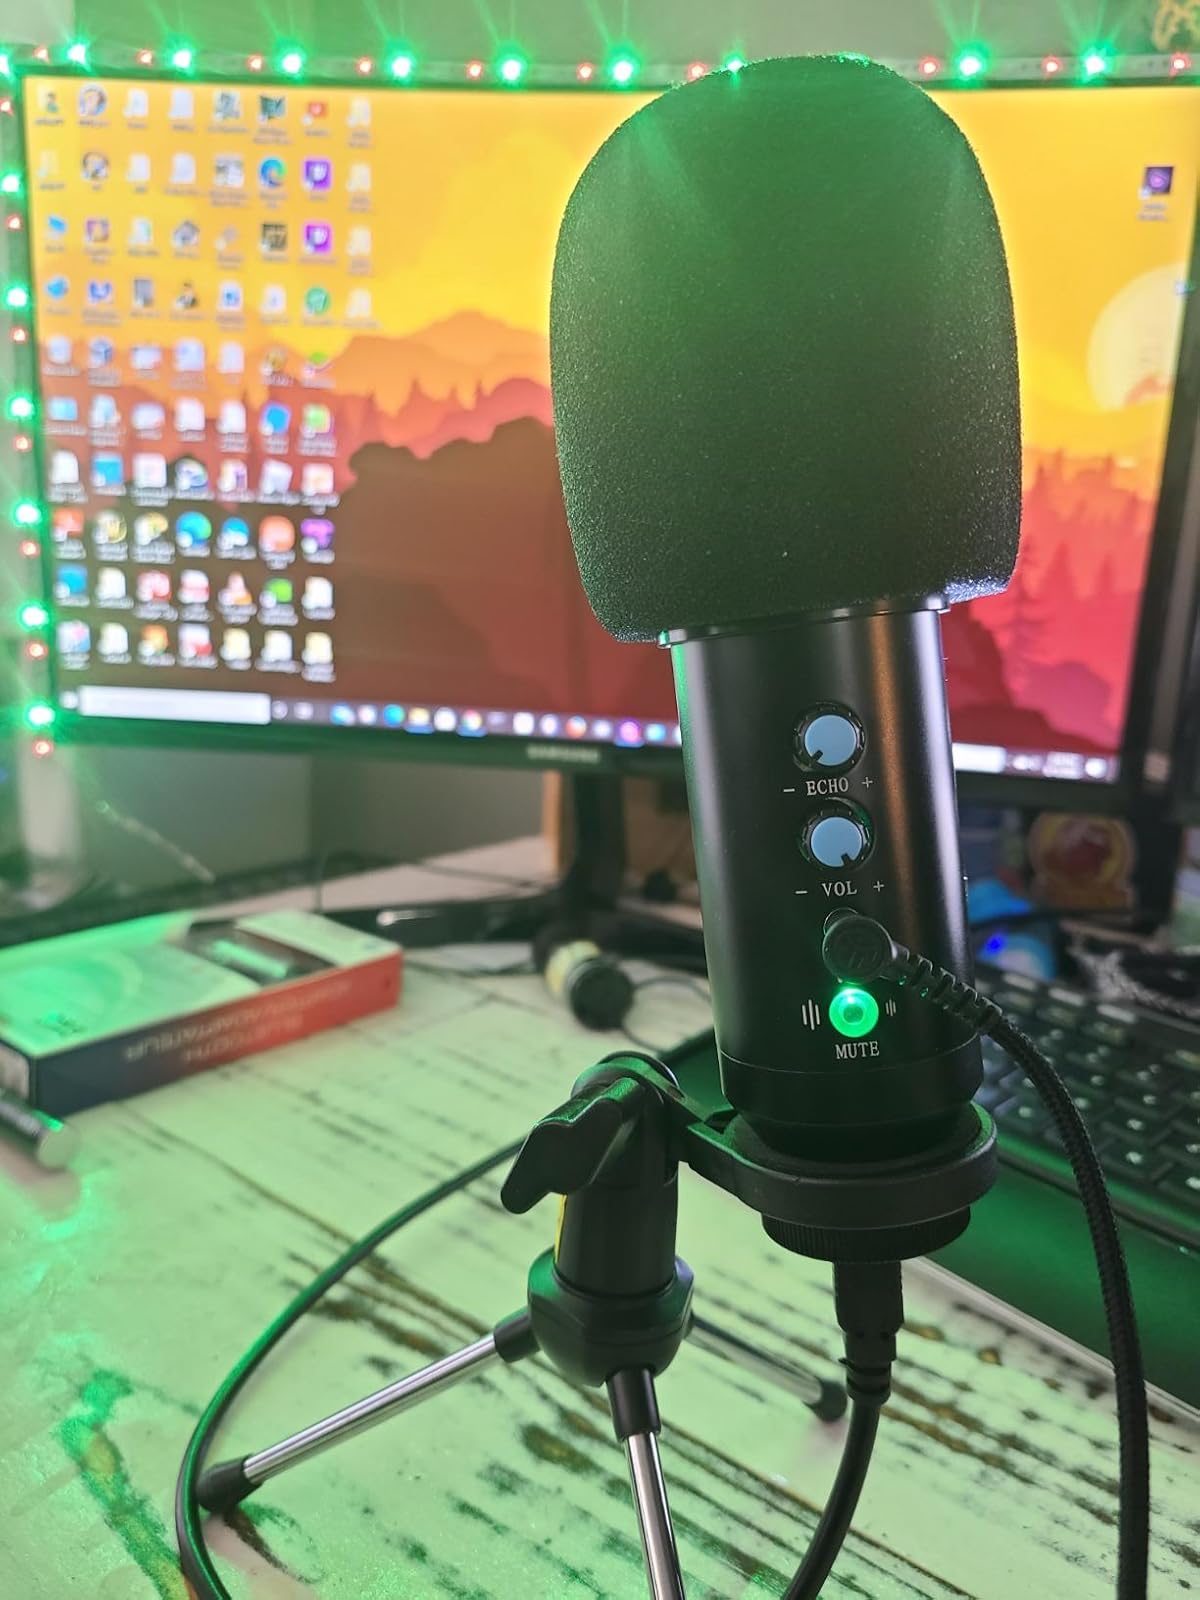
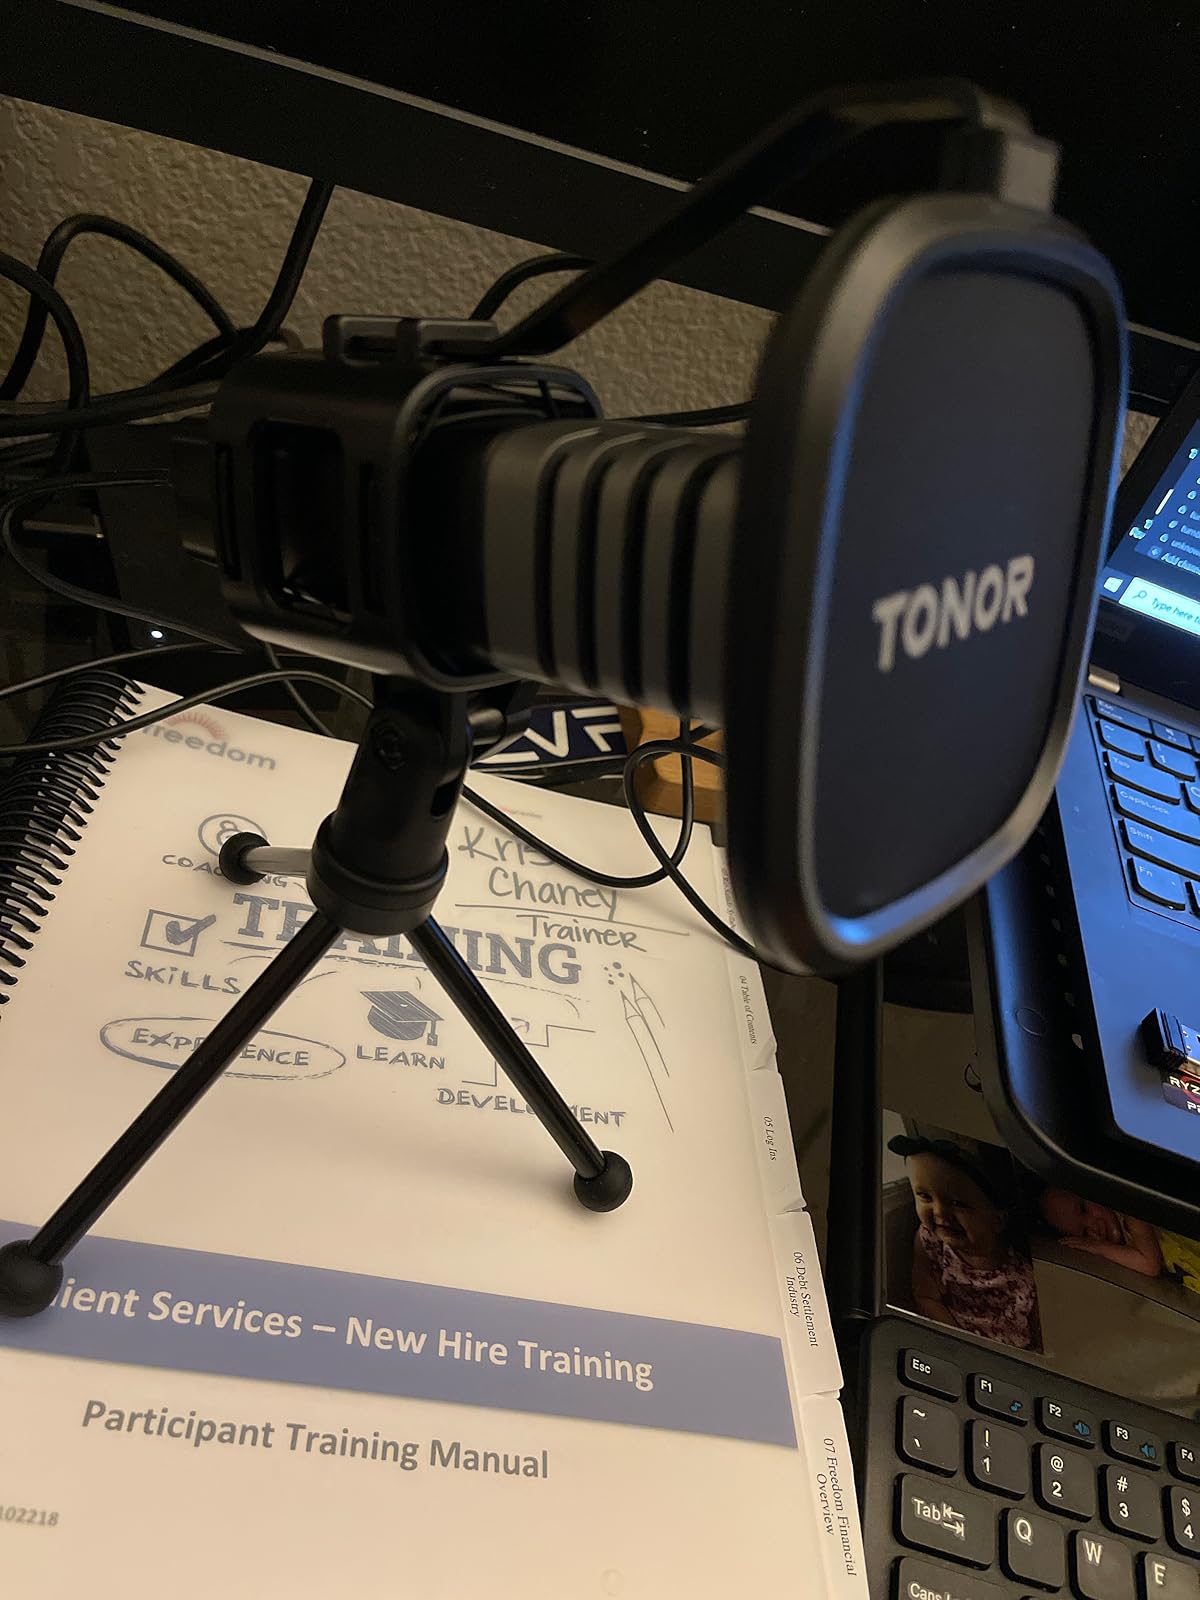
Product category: microphone
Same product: no